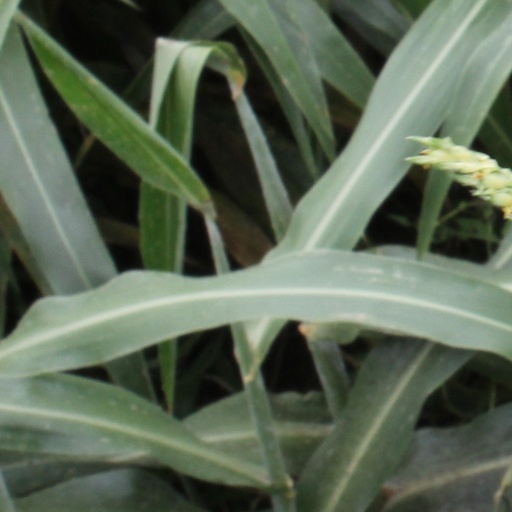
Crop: sorghum